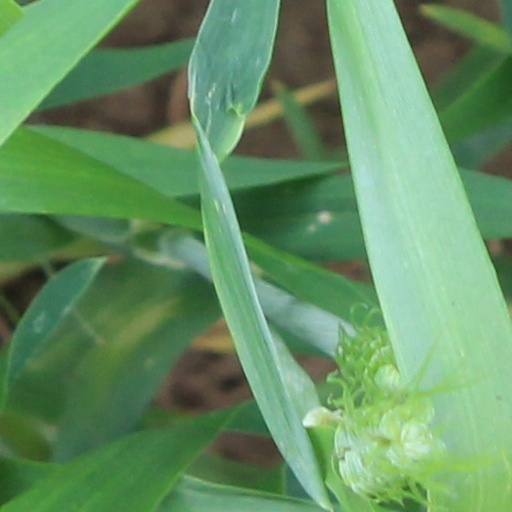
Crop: wheat